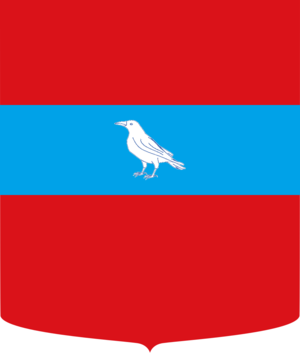
La famille Adoaldi est une famille patricienne de Venise, originaire d'Andros, d'où elle partit habiter à la Rivo Alto et produisit des tribuns. Elle ne fut pas admise au patriciat à la clôture du Maggior Consiglio, mais seulement en 1310.